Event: Nepal Earthquake
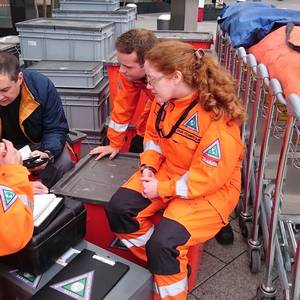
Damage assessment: no_damage